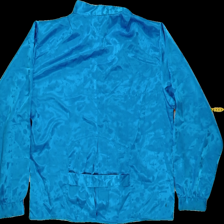
View: back
Type: Shirt
Category: Ladies
Brand: Not Applicable
Colors: Blue
Material: 100%polyester
Pattern: Geometric print
Size: 42
Trend: No trend
Stains: Yes
Price range: <50
Recommended usage: Export